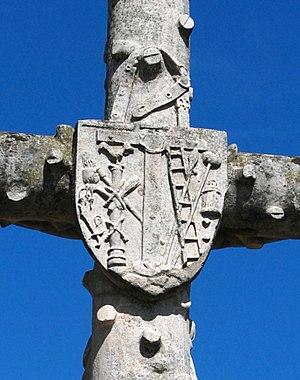
détail du dos de la croix
La croix de chemin de Feillens est une croix de chemin située à Feillens, village de l'Ain, en France.